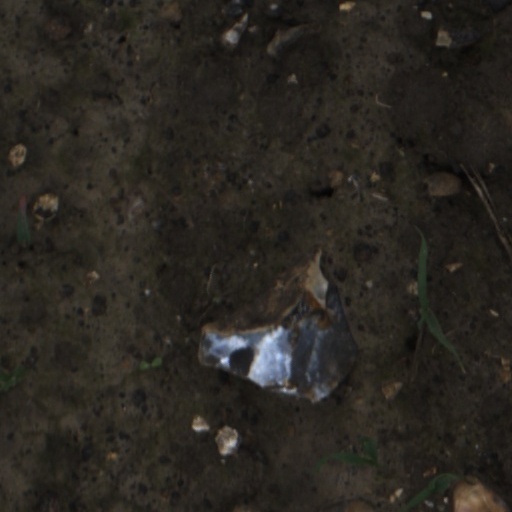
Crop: wheat